CityLights (2014 film)

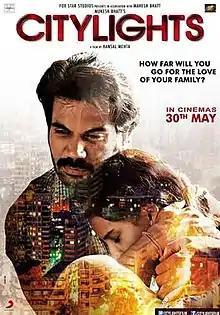
Theatrical release poster

CityLights is a 2014 Indian drama film directed by Hansal Mehta, starring Rajkummar Rao and actress Patralekha in the lead roles. It is a remake of the BAFTA-nominated British film "Metro Manila" (2013). The film was presented by Fox Star Studios in association with Mahesh Bhatt and Mukesh Bhatt.